State Crown of Mary of Modena

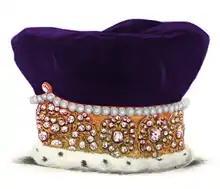
Mary's diadem

Three pieces of headgear were made for the queen: a diadem to wear in procession to Westminster Abbey, a coronation crown for the crowning, and a state crown to wear upon leaving the abbey. Made by Richard de Beauvoir, the state crown was covered in diamonds valued at £35,000, and the bill for hiring them was £1,000. She paid for the crowns and diadem out of her own pocket, and also commissioned two new sceptres and a coronation ring for the ceremony.